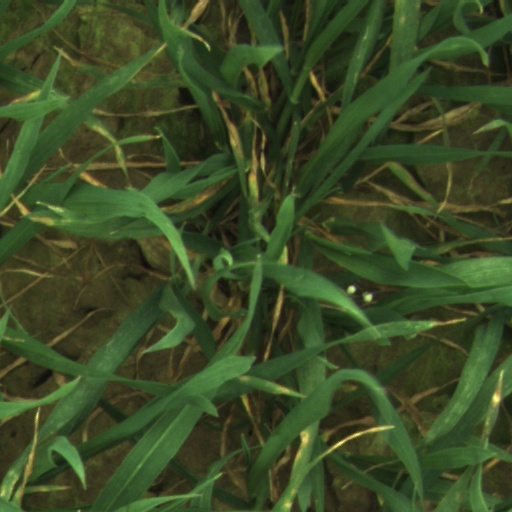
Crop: wheat